List of birds of Ireland

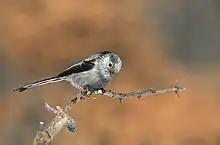
Long-tailed tit, a common resident.

Larks are small terrestrial birds with often extravagant songs and display flights. Most larks are fairly dull in appearance. Their food is insects and seeds.